Destination X (2008)

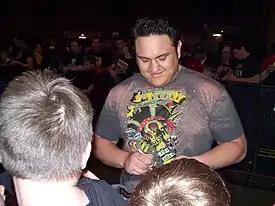
A dark-skinned adult male wearing a multi-colored T-shirt signing an autograph

Following Destination X, Samoa Joe went on to Lockdown on April 13, 2008, to face Kurt Angle in a Six Sides of Steel Cage match for the TNA World Heavyweight Championship. This match was announced on the March 13, 2008, episode of "Impact!" by Management Director Jim Cornette. On the April 10, 2008, episode of "Impact!", a stipulation was added that if Joe lost he would retire from professional wrestling. At Lockdown, Joe defeated Angle to win the championship.